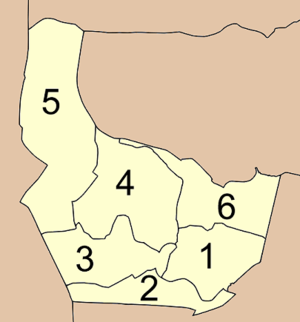
Nonthaburi est une province de Thaïlande.